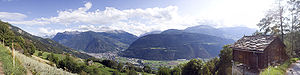
Visp
Visp er hovedbyen i distriktet af samme navn i kantonen Valais i Schweiz. Byen har 7.891 indbyggere.